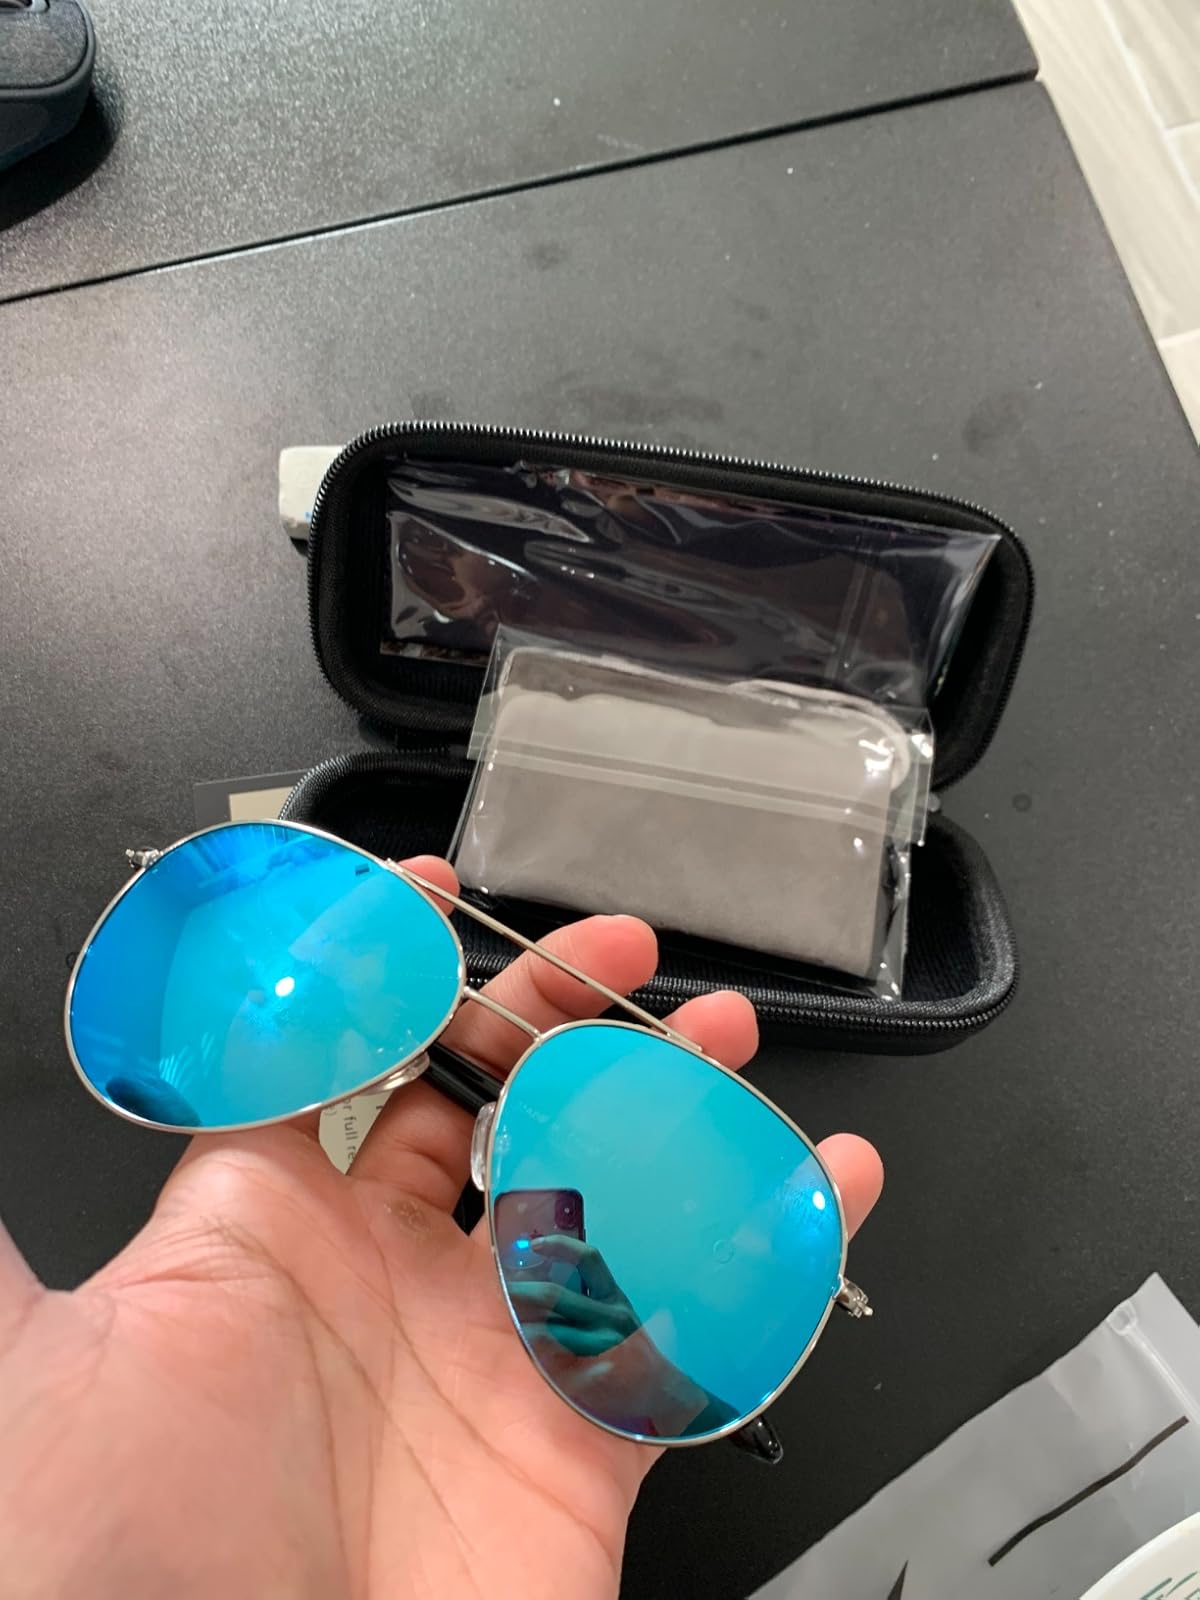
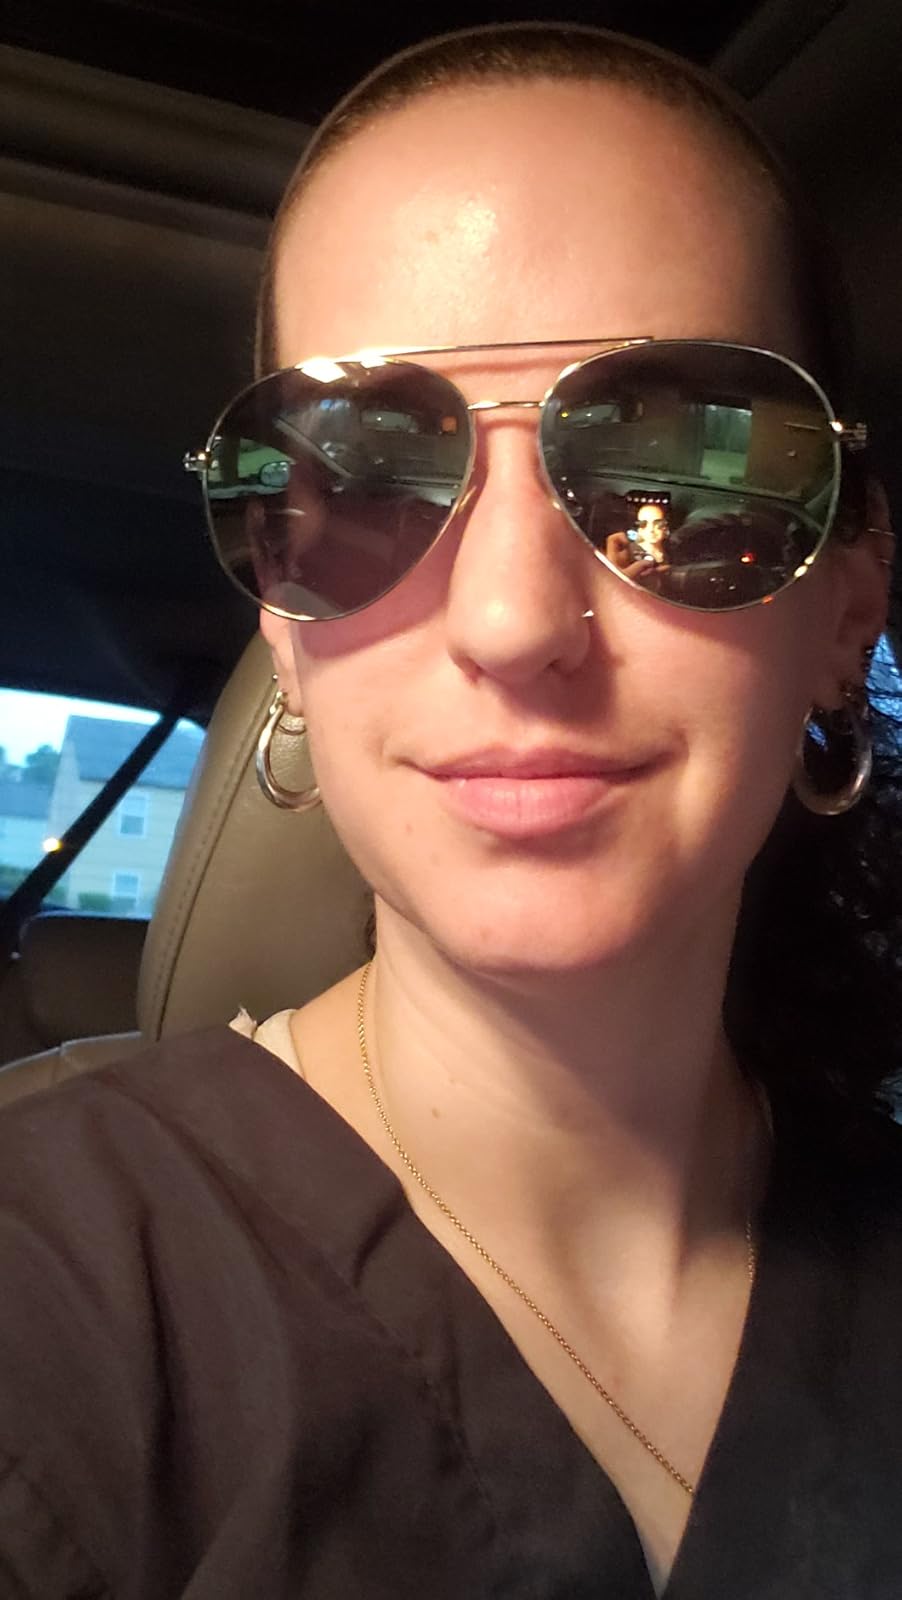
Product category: accessories_sunglasses
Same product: no